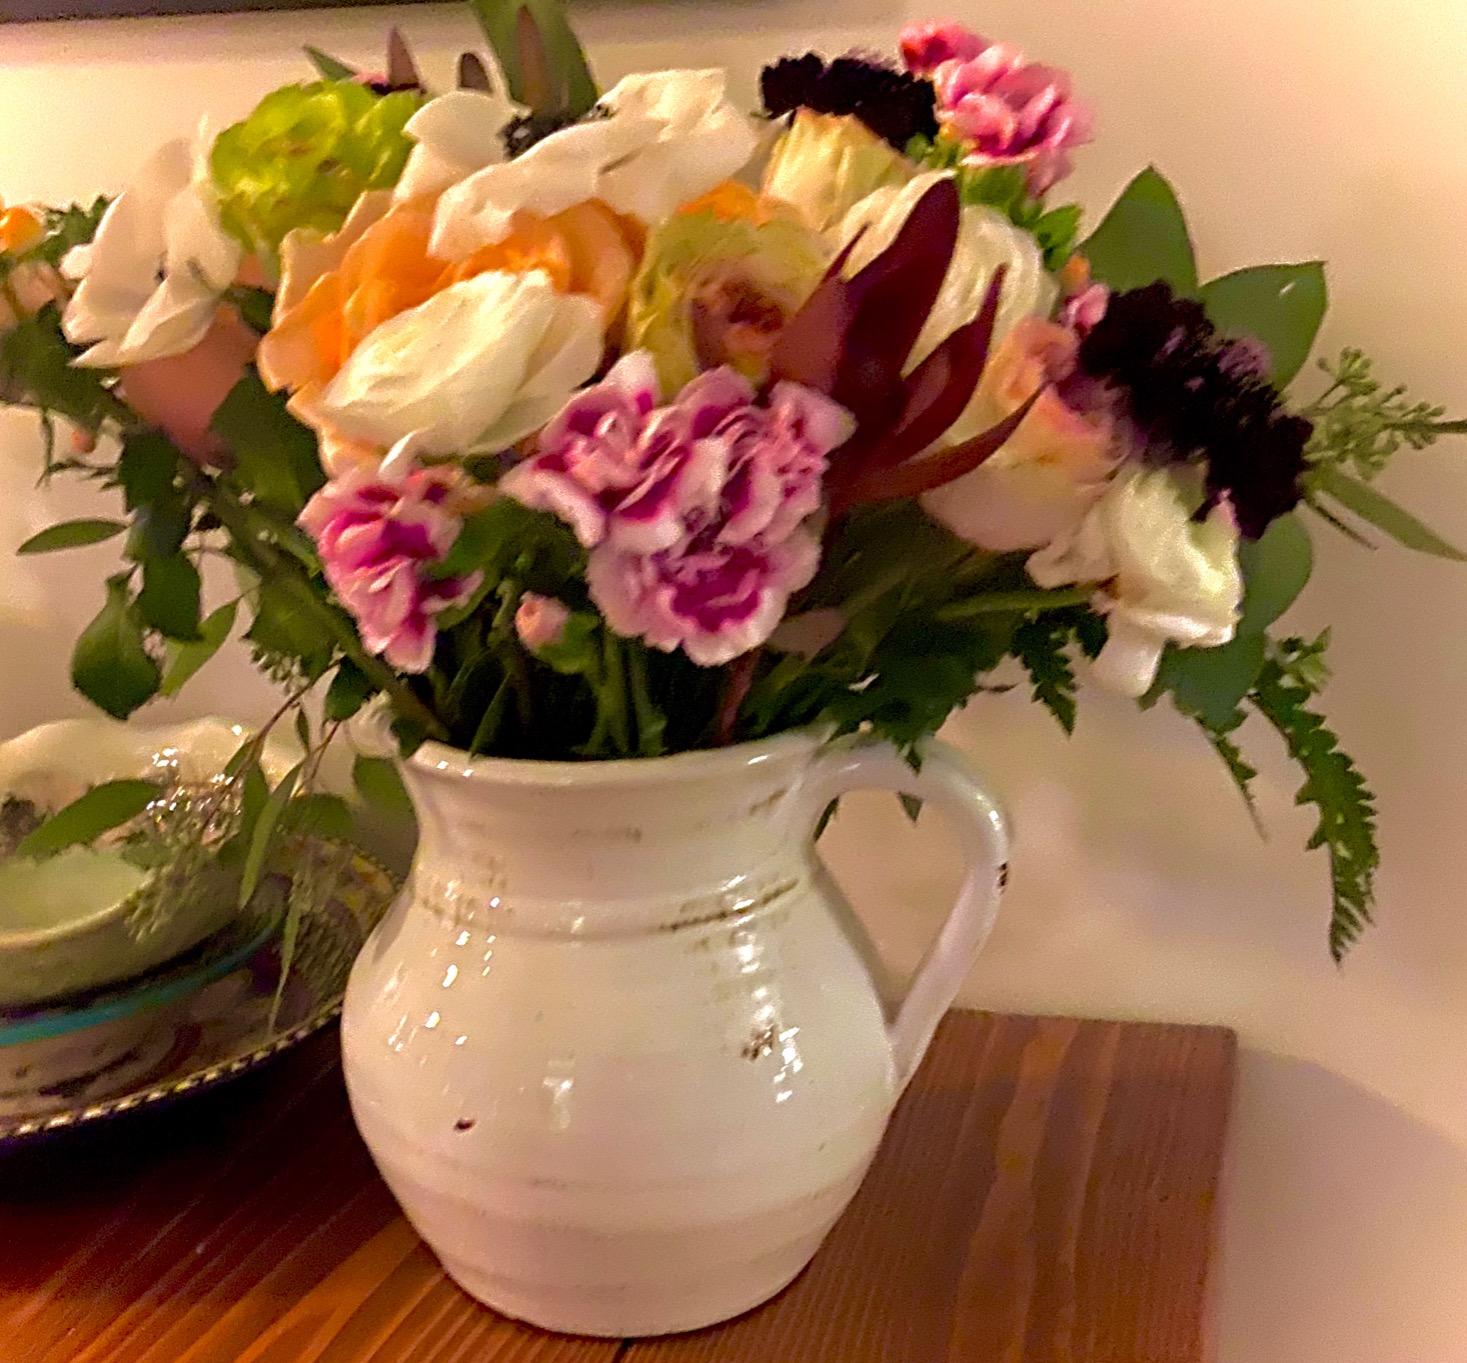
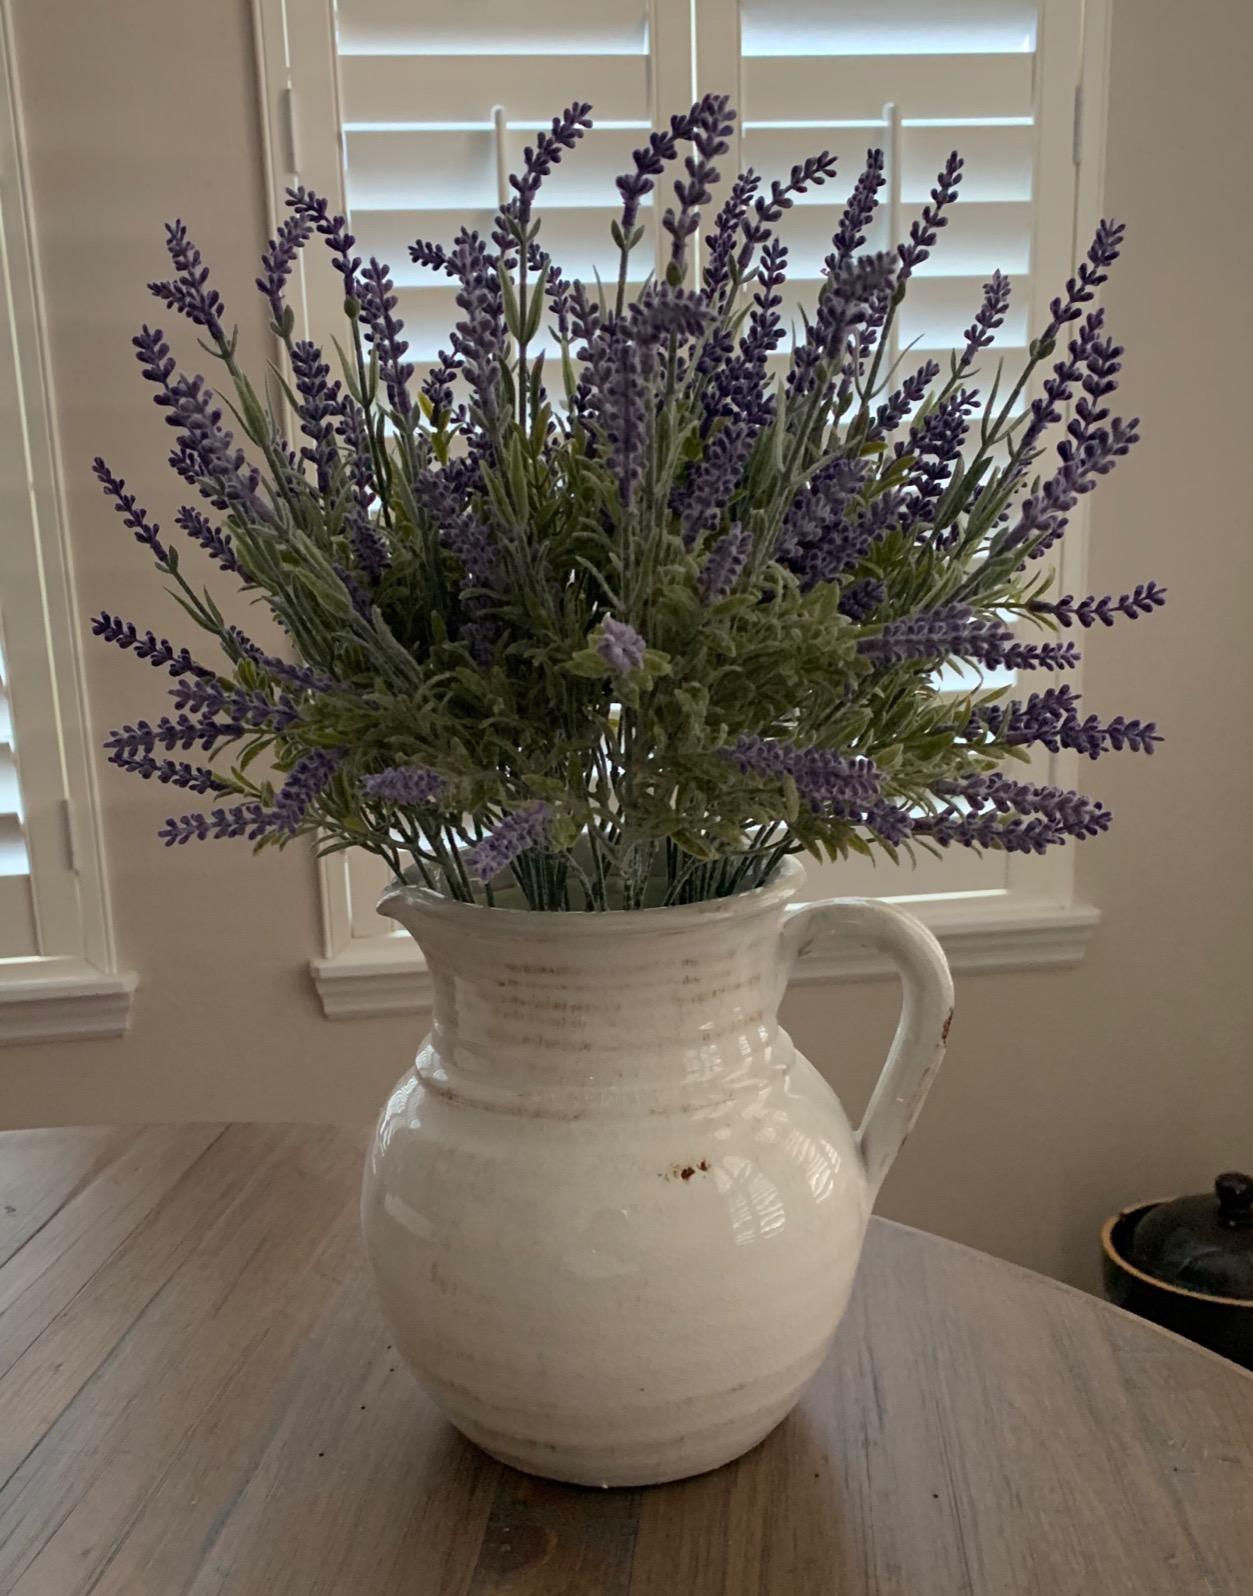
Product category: vase
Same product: yes